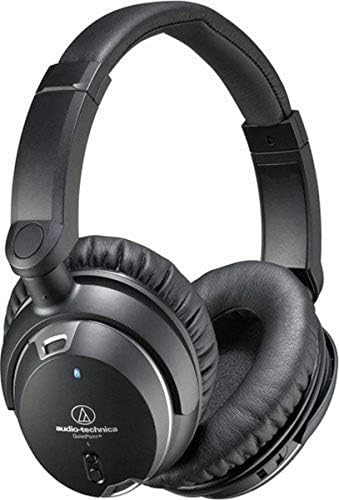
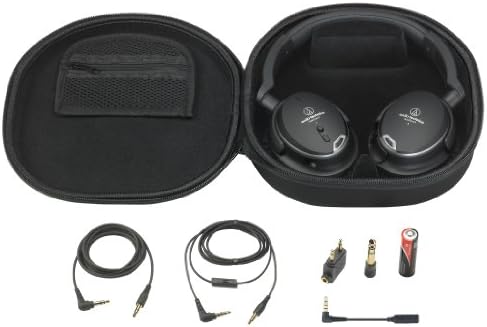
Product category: headphones
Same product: yes